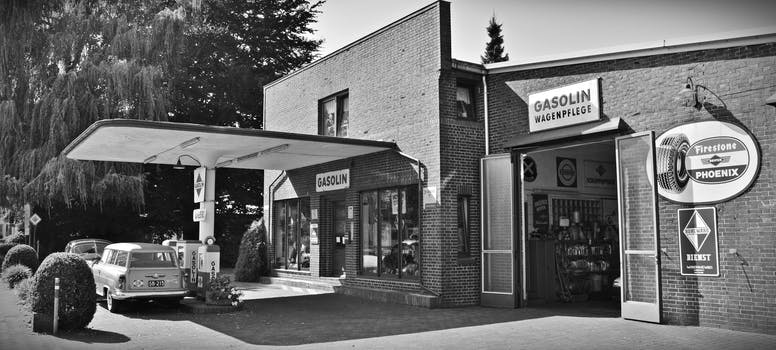
Label: No Watermark